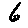
Label: 6